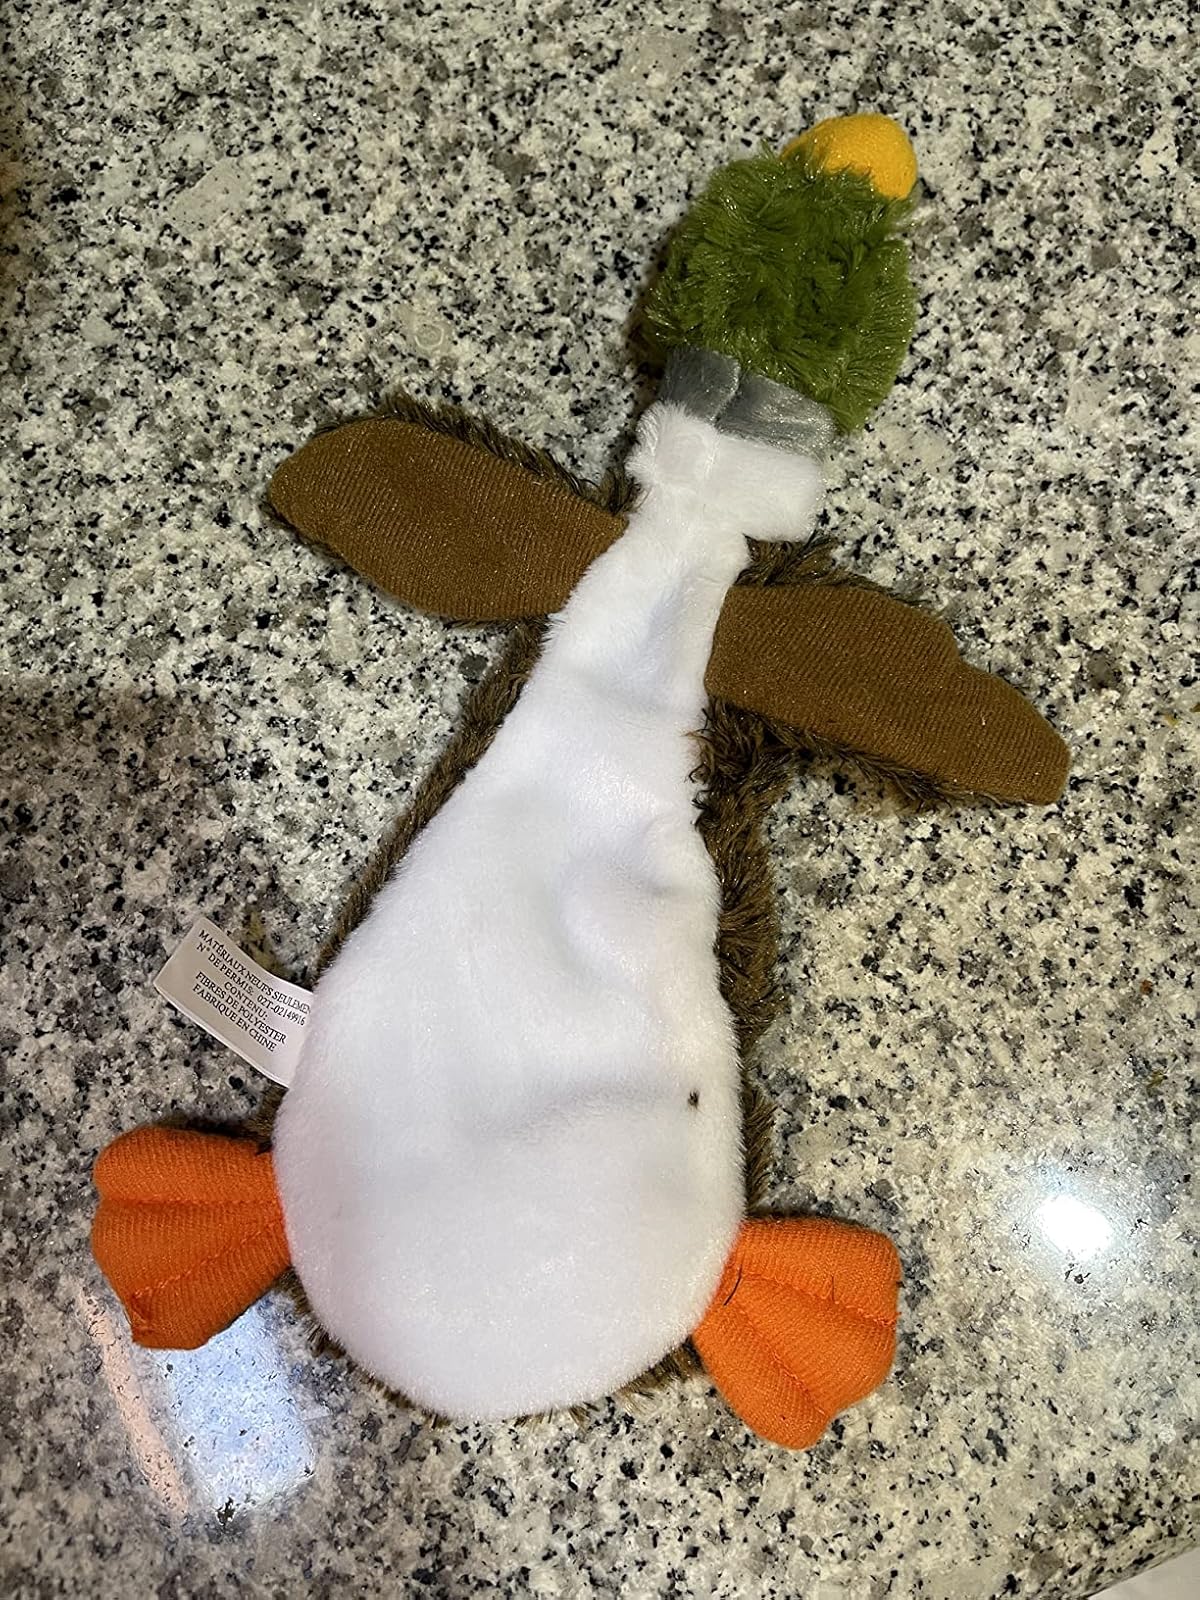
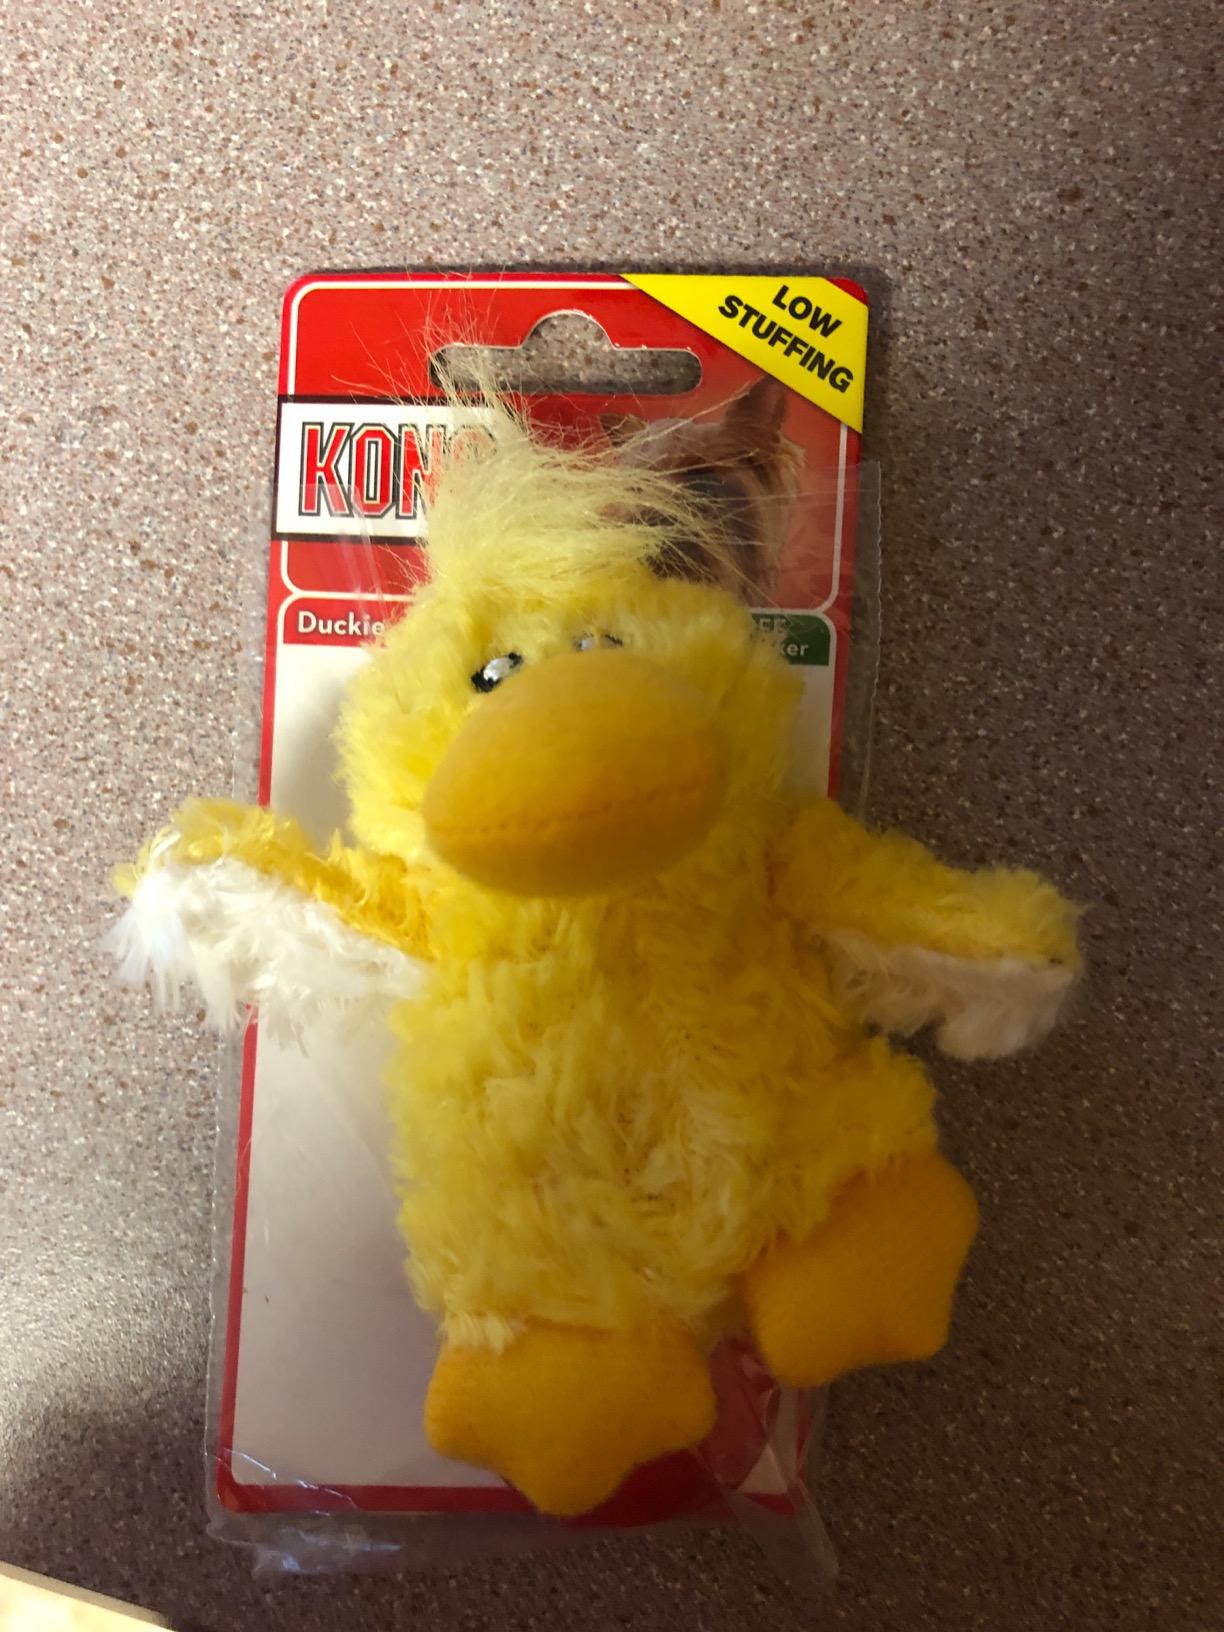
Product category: items_toy
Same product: no